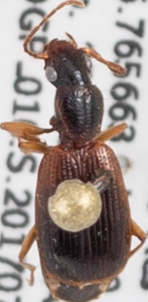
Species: Cymindis neglecta
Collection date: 2017-07-25
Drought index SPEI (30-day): -0.574
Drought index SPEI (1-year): -0.574
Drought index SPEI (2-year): -0.54